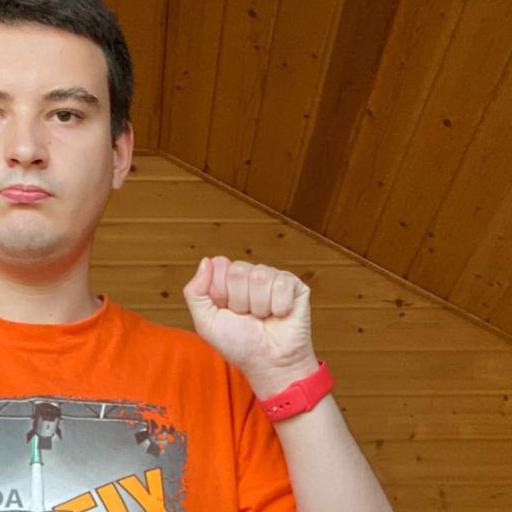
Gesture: fist